Shadow (2018 film)

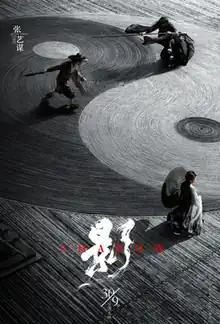
Theatrical release poster

Shadow is a 2018 Chinese wuxia film directed by Zhang Yimou. It was screened at the 75th Venice International Film Festival, the 2018 Toronto International Film Festival, and the 2018 BFI London Film Festival.